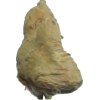
Label: ginger